Lake Ritsa

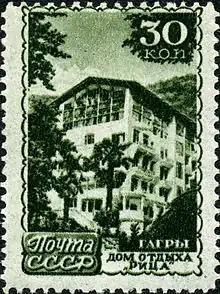
1947 Soviet stamp depicting resort buildings at Lake Ritsa

Lake Ritsa is a lake in the north-western part of Abkhazia, in the Caucasus Mountains. It is surrounded by mixed mountain forests and subalpine meadows. The road from the Black Sea coast was built in 1936. The resort of Avadhara lies to the north of the lake.